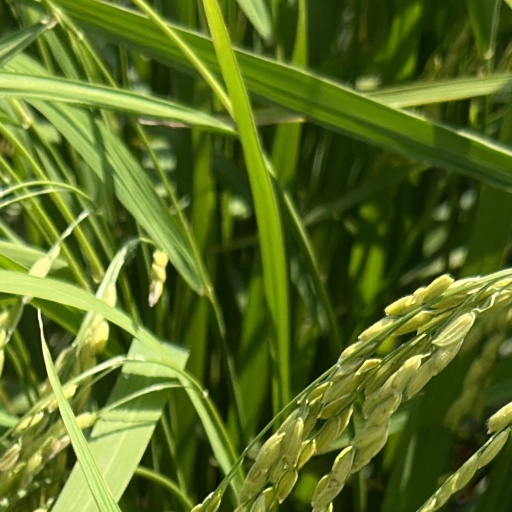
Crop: rice